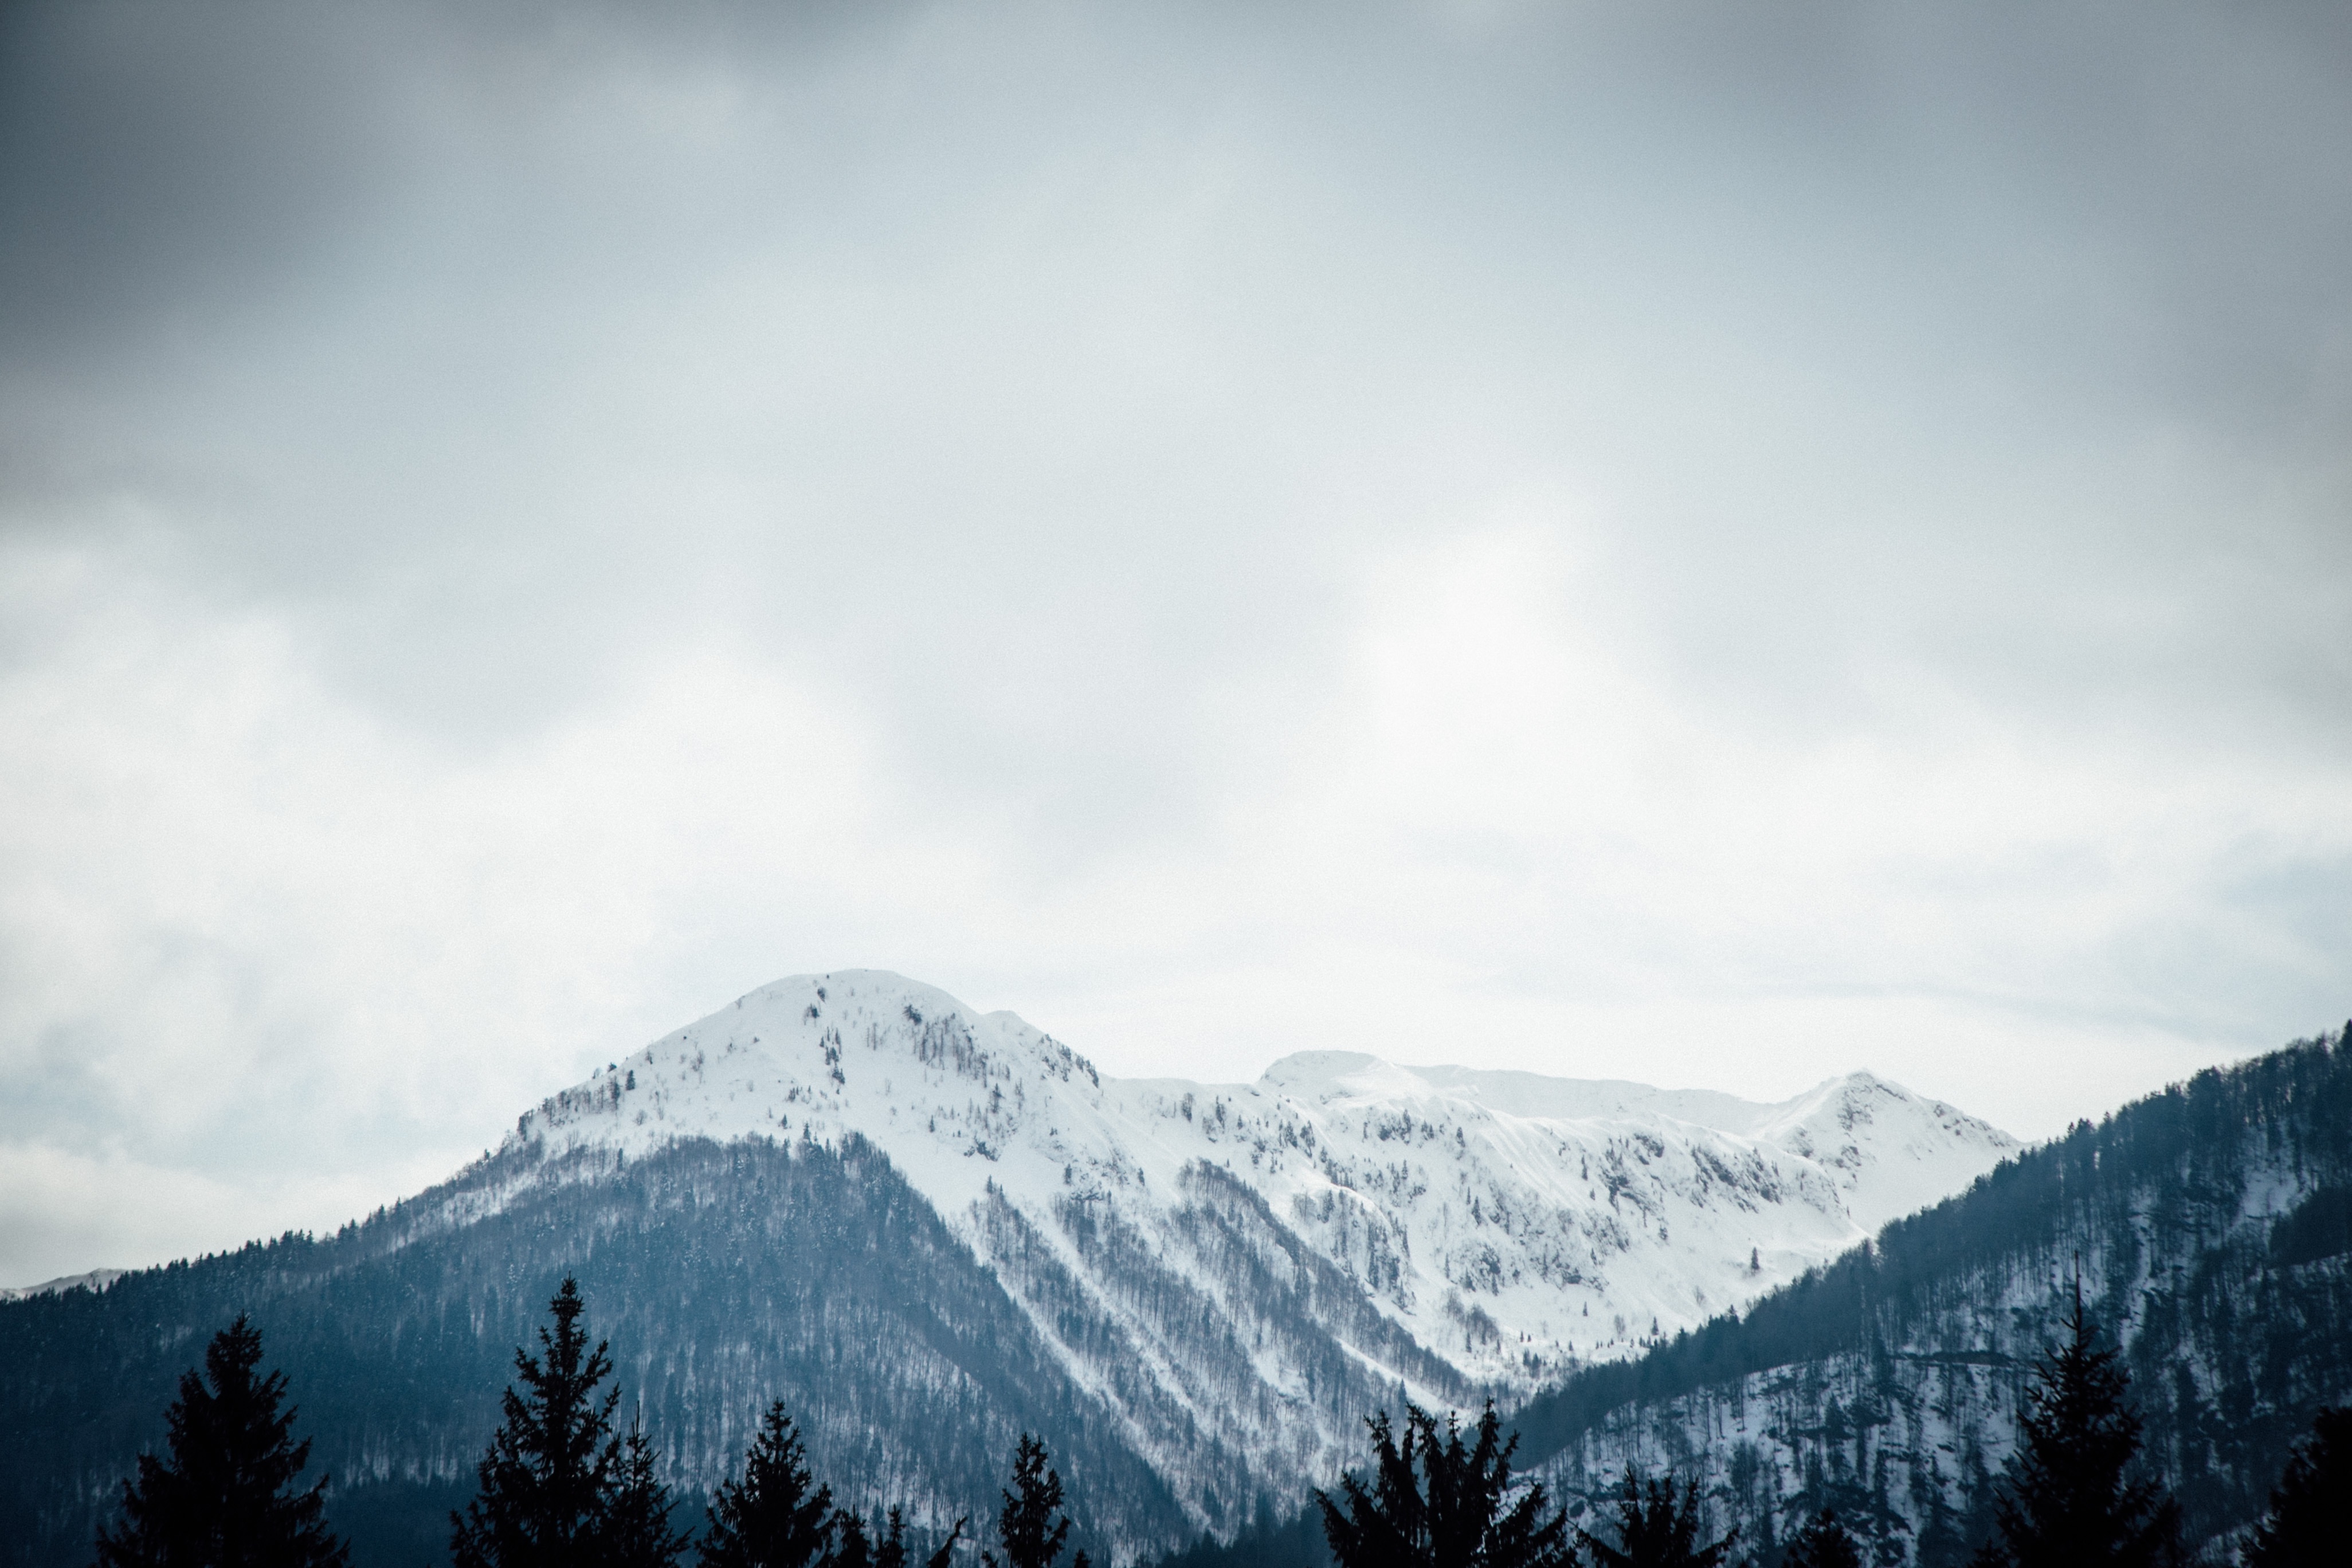
nature, mountain, snow, winter, cloud, sky, sunlight, morning, mountain range, weather, season, ridge, summit, alps, landform, geographical feature, atmospheric phenomenon, mountainous landforms